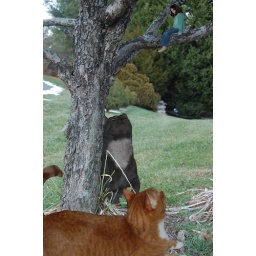
2nd Quarter- Two cats watching the human sitting up in a tree. Photoshopped using 5 pictures.